CVAX

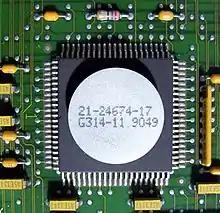
CVAX-60 Chip

The 78034 was the first VAX microprocessor to have internal caches, a 1 KB combined instruction and data stream cache. The cache is quite unusual as it is implemented with one-transistor DRAM, whereas the majority of microprocessors use SRAM for their internal caches. This was the first microprocessor to use one-transistor DRAM for cache. DEC chose to use DRAM for the cache to reduce the area of the cache array. The designers concluded that to implement this cache with four-transistor DRAM cells or six-transistor SRAM cells would have taken 2.4 to 3 times more area. The internal cache is located in a narrow strip along the left side of the die. An external 64 KB cache complements the 1 KB internal cache.